Tren Blindado

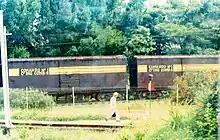
Old layout of the park showing cars with a different dark brown livery (1984).

The capture of the train followed the conquest of the whole of Santa Clara. Due to this final victory, the city is still called the "city of the heroic guerrillas". After Fidel Castro captured Santa Clara, Batista wanted to bring about a turning point in the battle and the war. In an attempt to defeat the revolutionaries led by Fidel Castro, he sent an armored train from Havana on 23 December 1958. The large train had two diesel locomotives and seventeen four-axle freight cars and U.S.-made personnel carriers. The train carried 373 armed soldiers, ammunition, and provisions for two months.